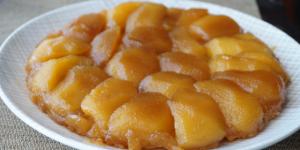
tarta tatin de manzana